Uqba ibn al-Hajjaj

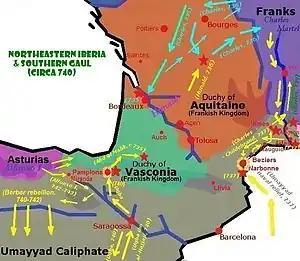
Military campaigns around the Pyrenees and Septimania at the time of Uqba's office

Uqba ibn al-Hajjaj al-Saluli was an Umayyad governor of al-Andalus from 734 to 740 (or 737 to 742 according to other sources), appointed by Ubayd Allah ibn al-Habhab.